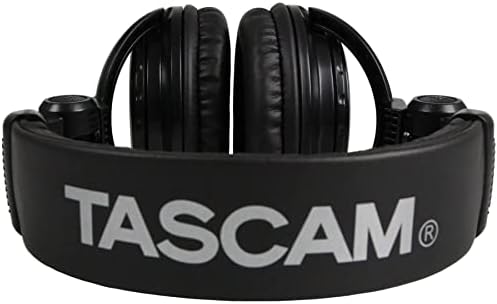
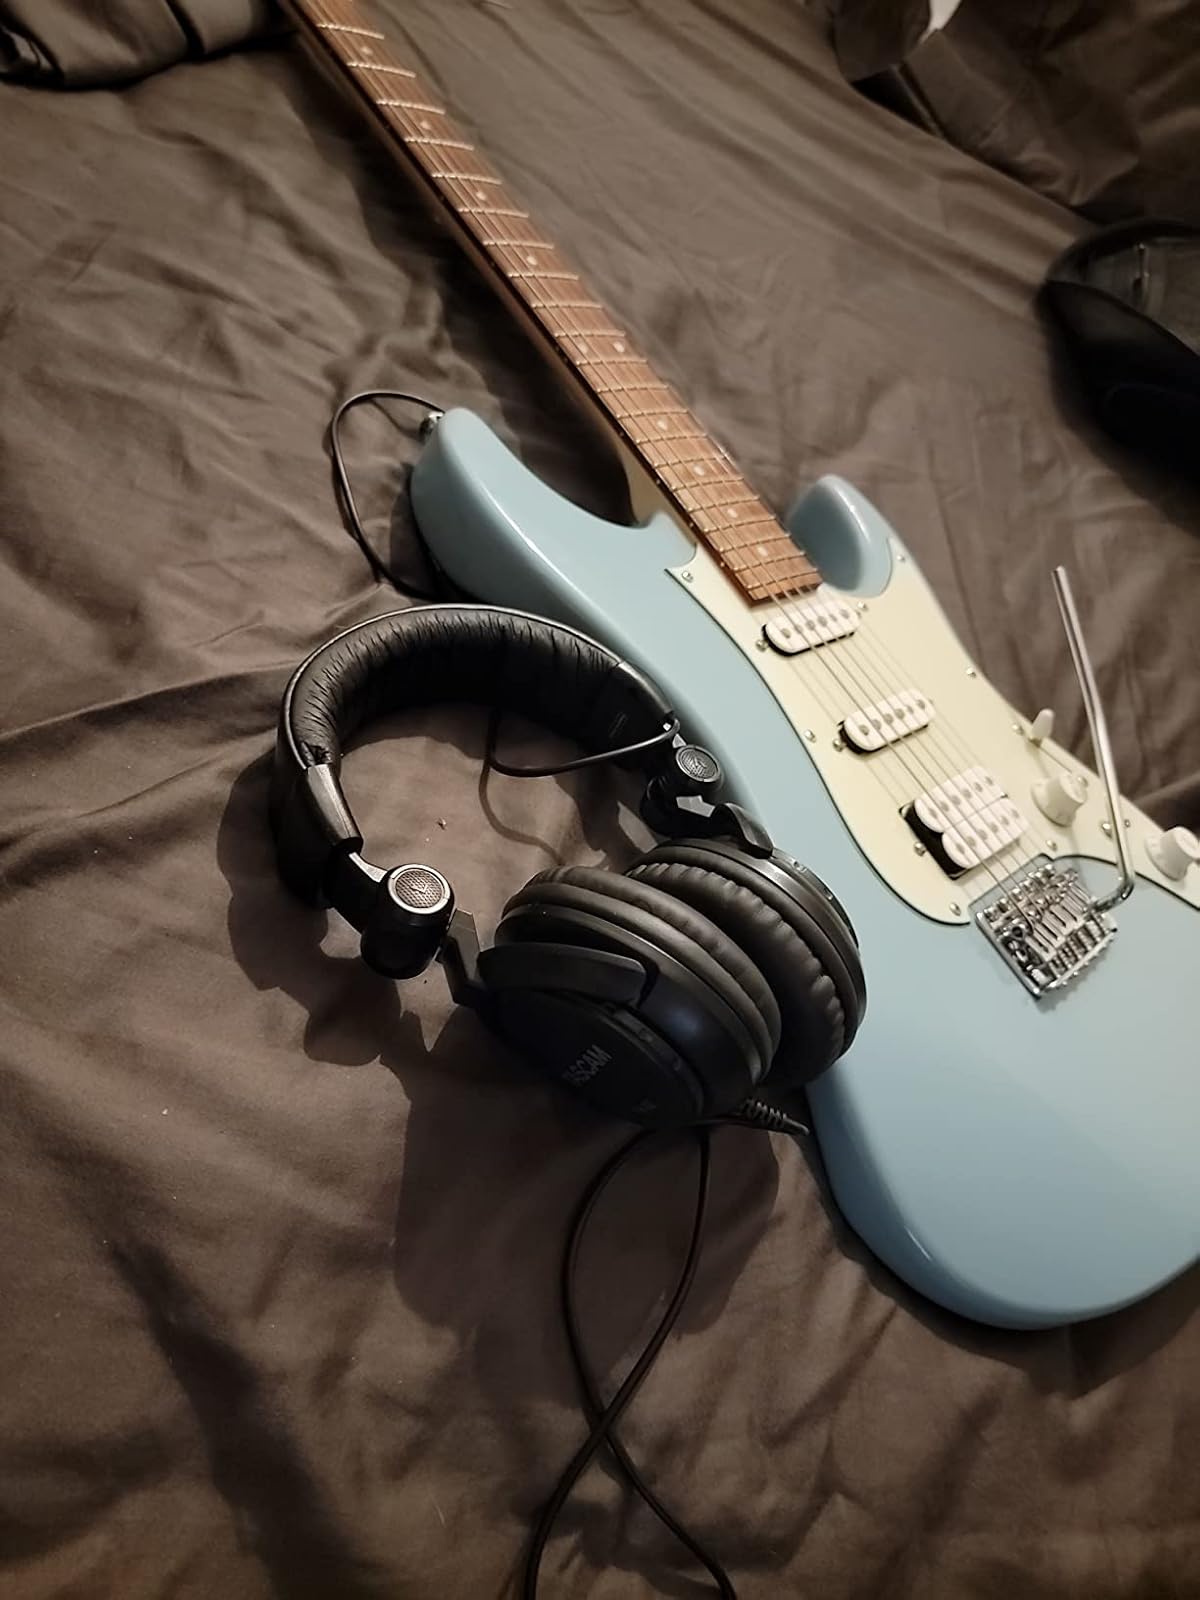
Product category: headphones
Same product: yes